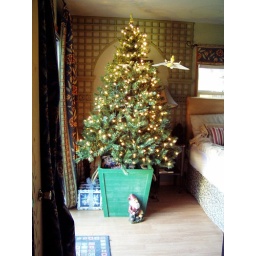
tree in bedroom